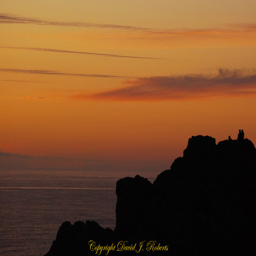
people sit on the rocks to watch the sun go down